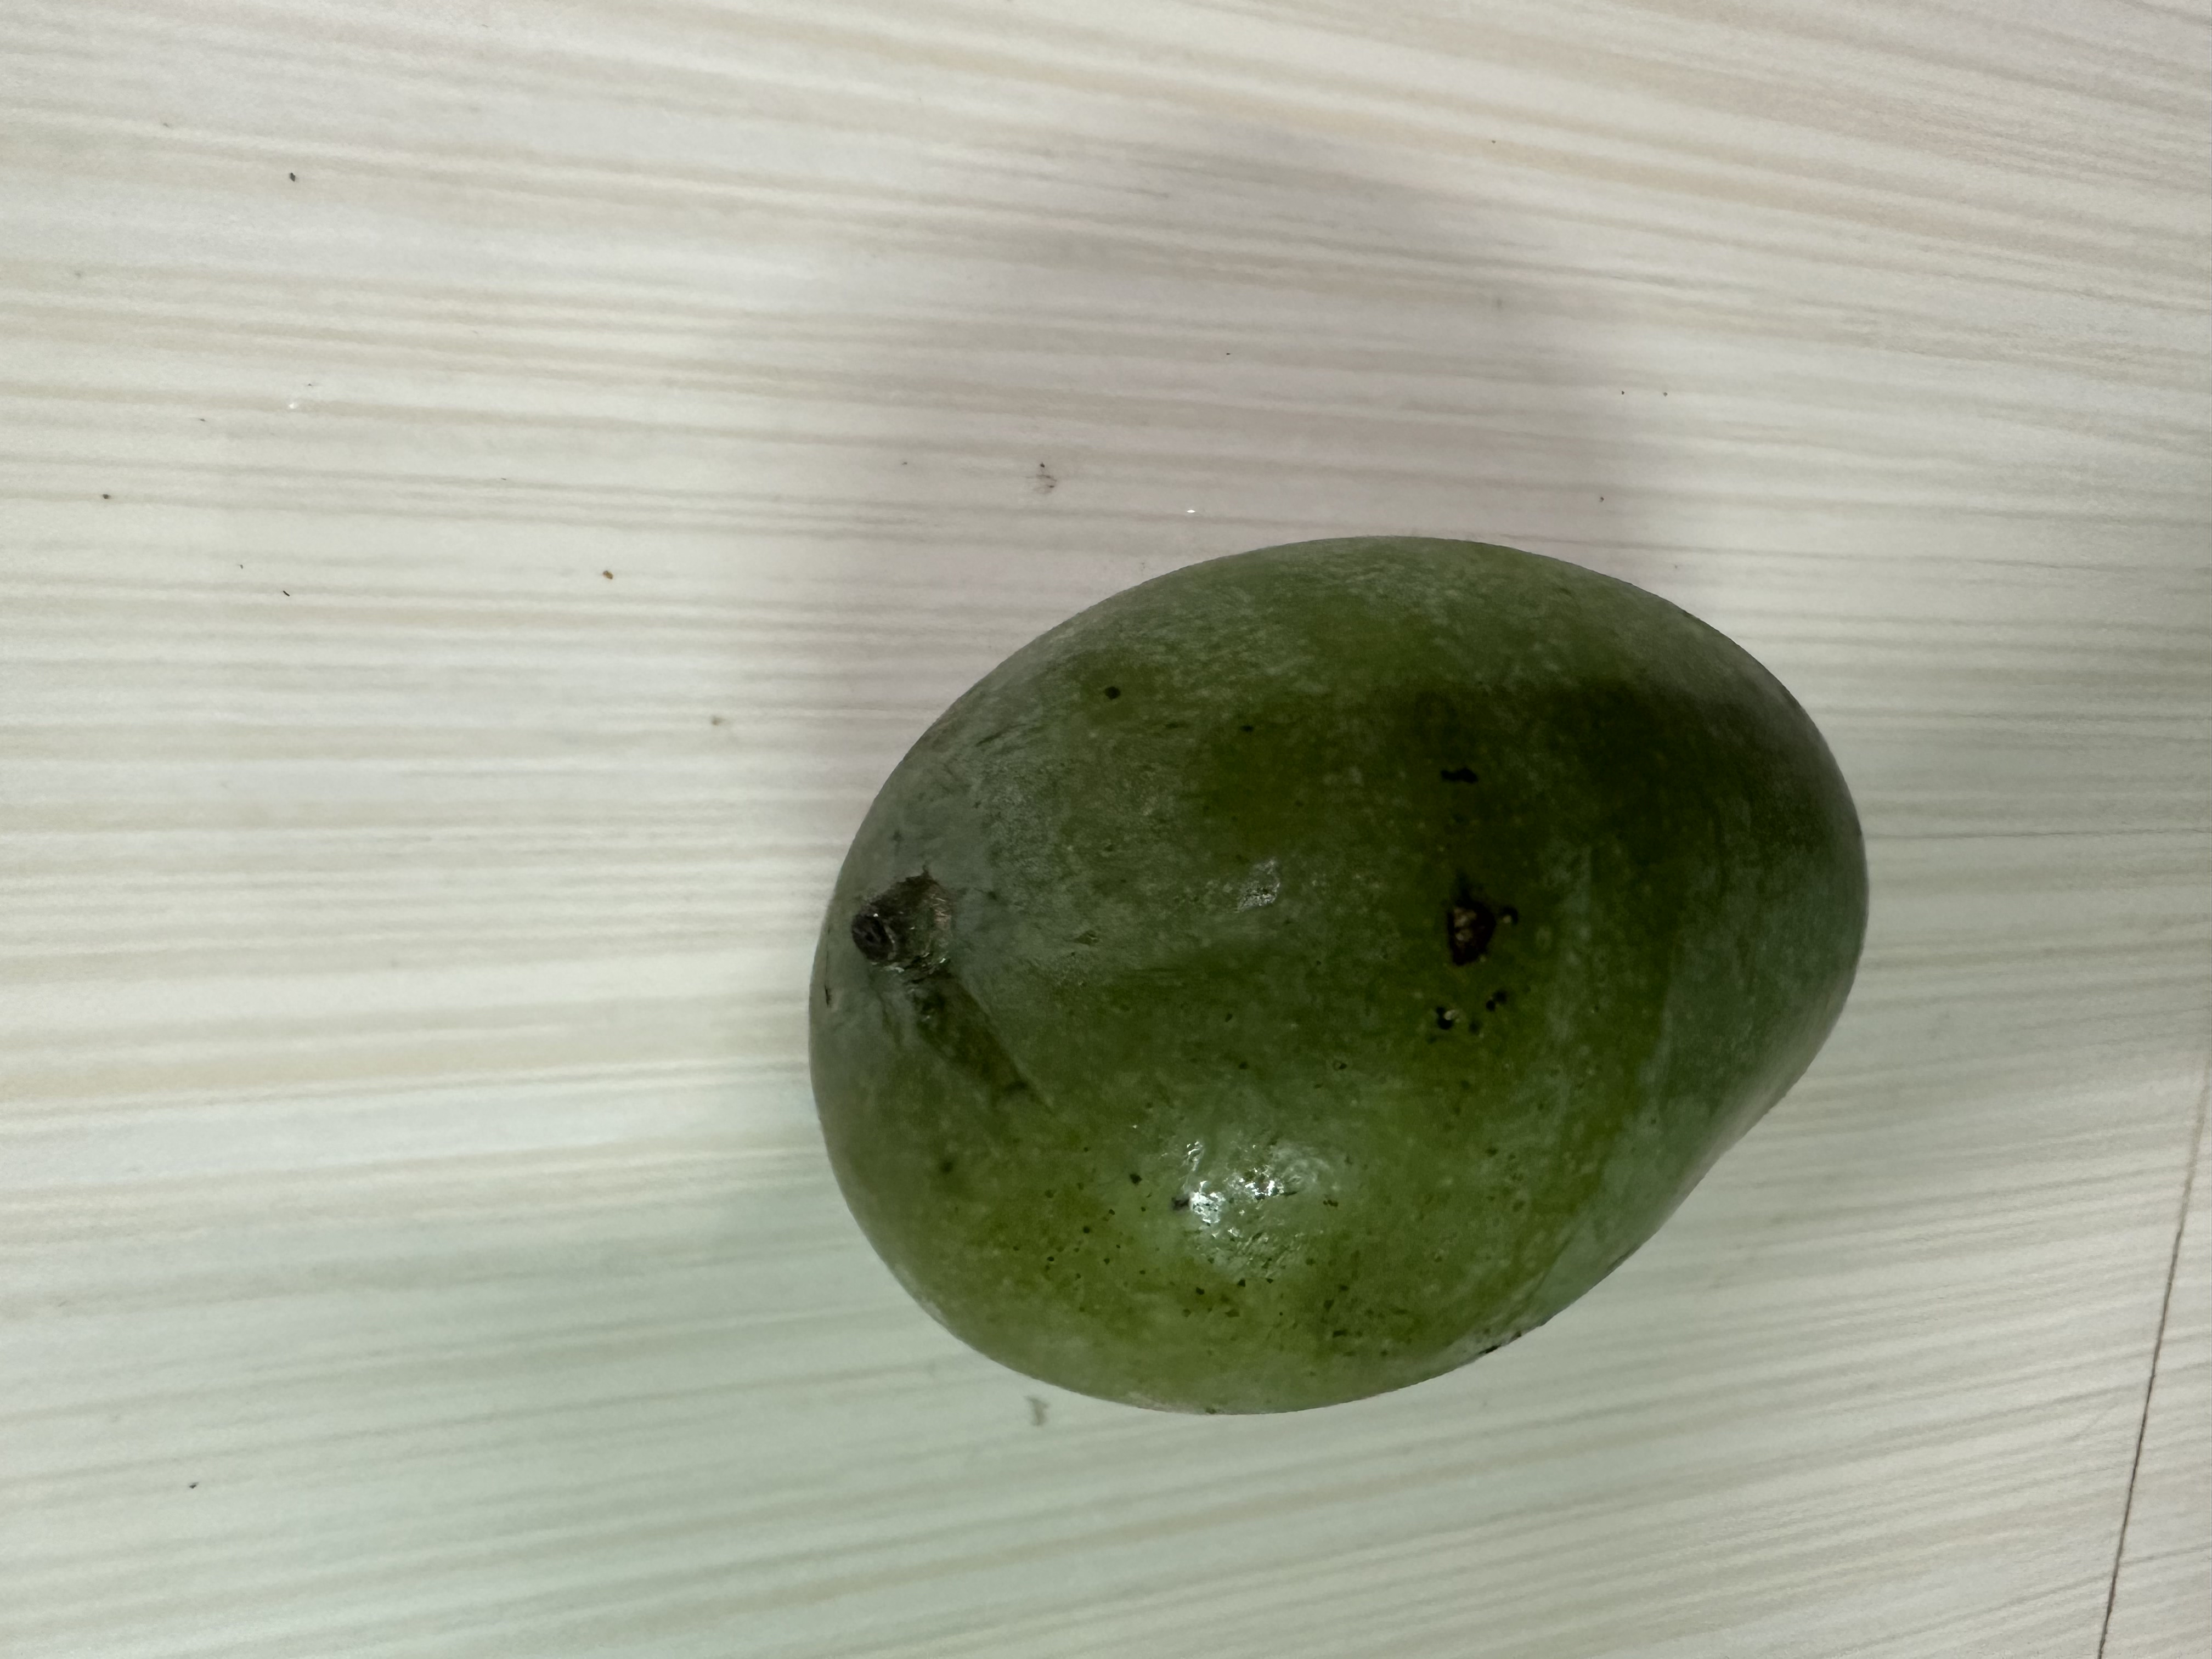
Mango variety: Amrapali